Pumalín Douglas Tompkins National Park

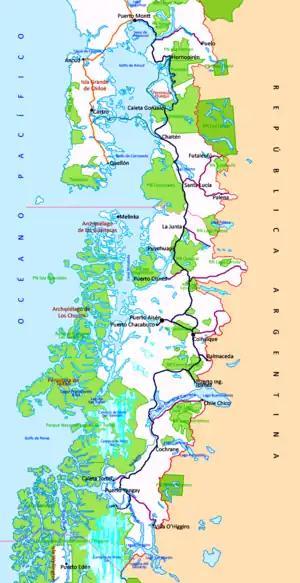
Pumalín Park is situated on the upper right corner of the map

Pumalín Douglas Tompkins National Park (Spanish: "Parque nacional Pumalín Douglas Tompkins") is a national park in the Palena Province of Chile, created by Tompkins Conservation, which was endowed and led by the American business magnate Doug Tompkins and his wife, former CEO of Patagonia, Inc., Kris Tompkins. Designated a Nature Sanctuary in 2005, Parque Pumalín was Chile's largest private nature reserve and operated as a public-access park, with an extensive infrastructure of trails, campgrounds, and visitor centers. By an accord announced on 18 March 2017, the park was gifted to the Chilean state and became a national park.